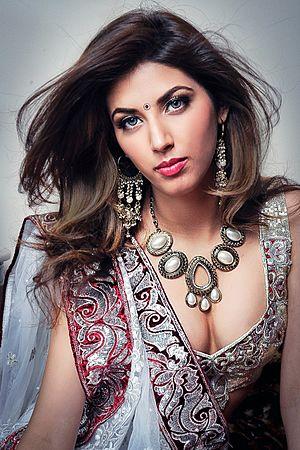
Un choli est un chemisier à découvert ou un haut généralement porté avec un sari dans le sous-continent indien. Le choli fait également partie du costume ghagra choli dans le sous-continent indien.